Kujibiki Unbalance

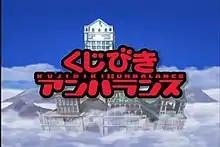
Title screen from the intro of "Kujibiki Unbalance"

is a three-episode original video animation spin-off of "Genshiken" series, as well as a series of three light novels by "Genshiken" anime collaborator Michiko Yokote. Within the world of "Genshiken", however, "Kujibiki Unbalance" is a popular manga and 26-episode anime adaptation, which is eagerly watched and discussed by the main characters. These same characters also purchase associated products and adult-oriented dojinshi based on the series, which constitute the motivation for some of the "club activities" held by the Genshiken. "Genshiken" characters who are fans of "Kujibiki Unbalance" tend to refer to it by the shorthand name of .